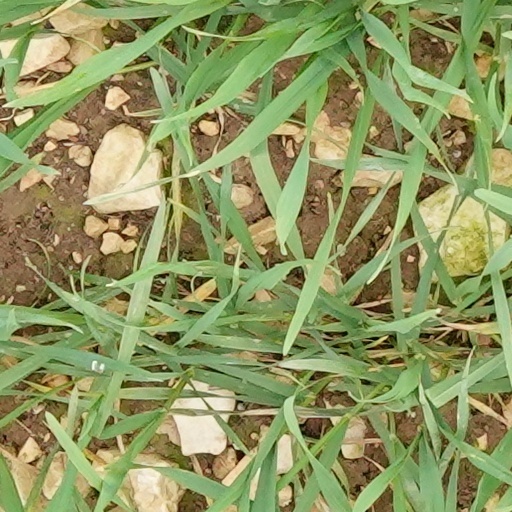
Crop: wheat